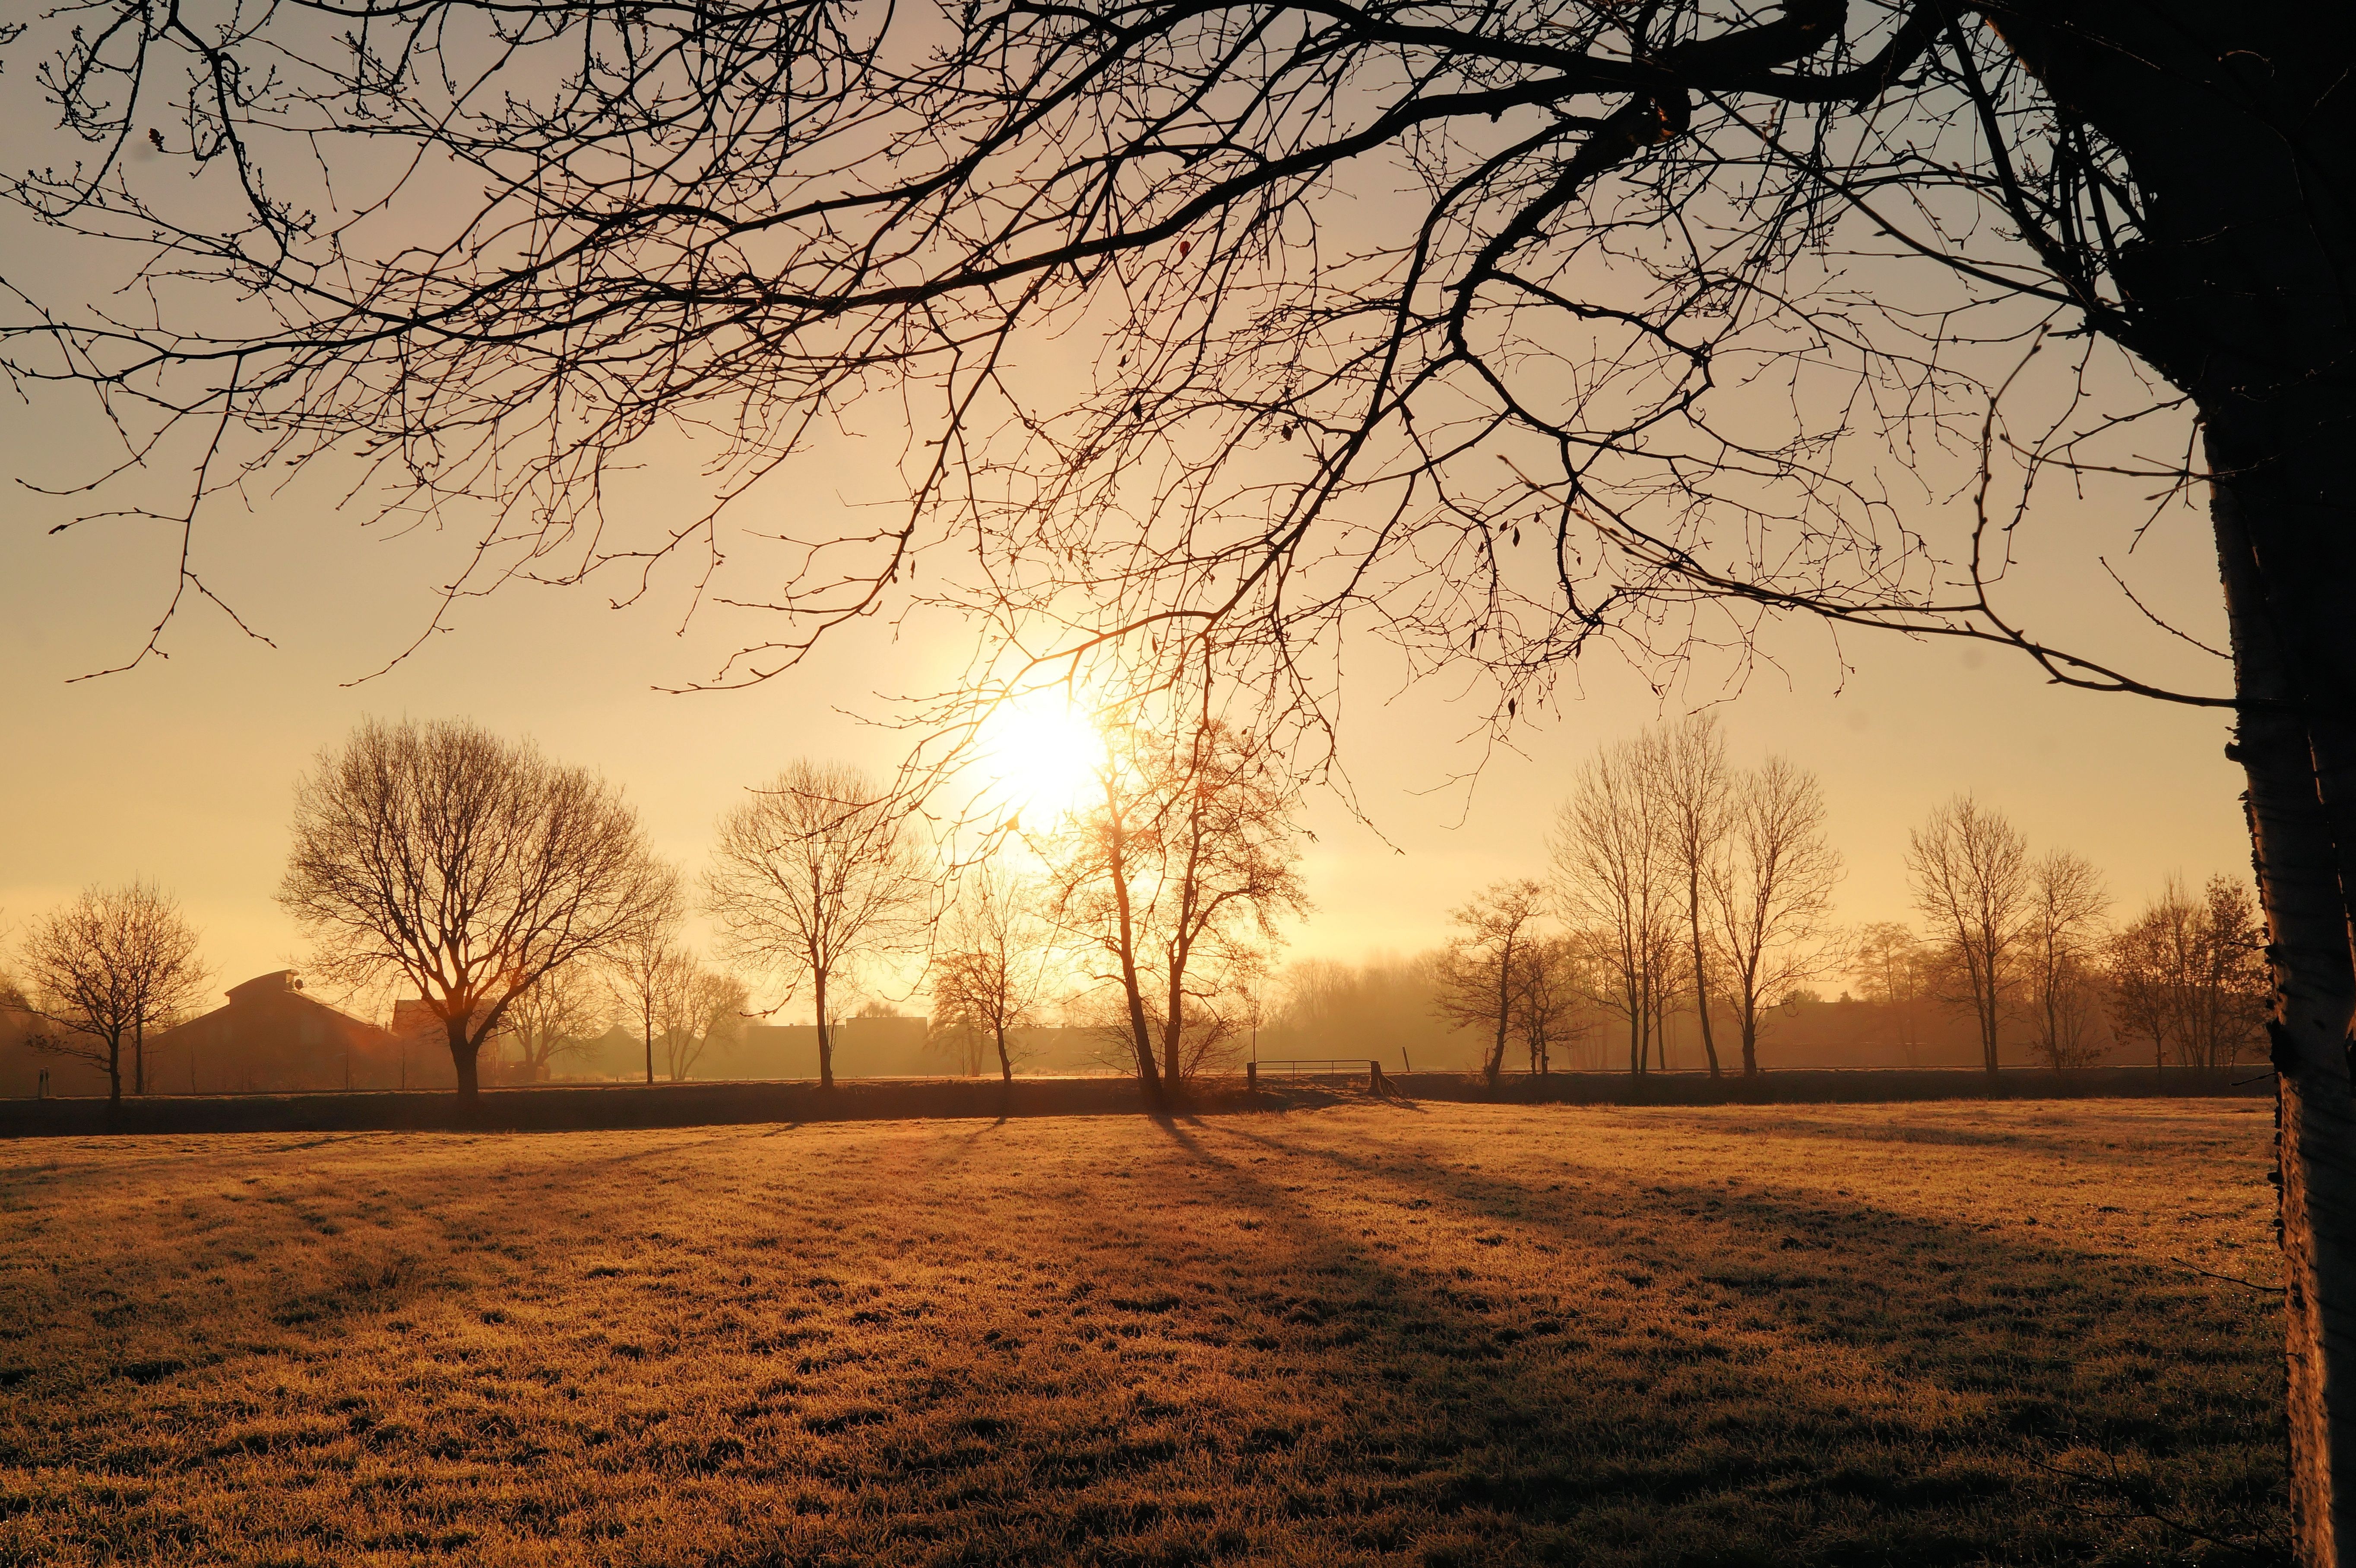
landscape, tree, nature, branch, cold, winter, light, cloud, plant, sky, sun, sunrise, sunset, mist, sunlight, morning, frost, dawn, atmosphere, dusk, evening, reflection, autumn, romantic, frozen, season, iced, hoarfrost, morgenstimmung, morning sun, rural area, atmospheric phenomenon, woody plant